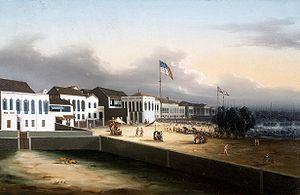
Lam Qua ou Lam Gun de Kwan Kiu Cheong ou Gwaan Kyucoeng, né en 1801 et décédé en 1860, artiste peintre chinois de la Dynastie Qing originaire de la province du Guangdong.
Dafen est un village suburbain situé en banlieue de Shenzhen en Chine. Il est connu pour abriter des centaines d'ateliers de copie de tableaux anciens.